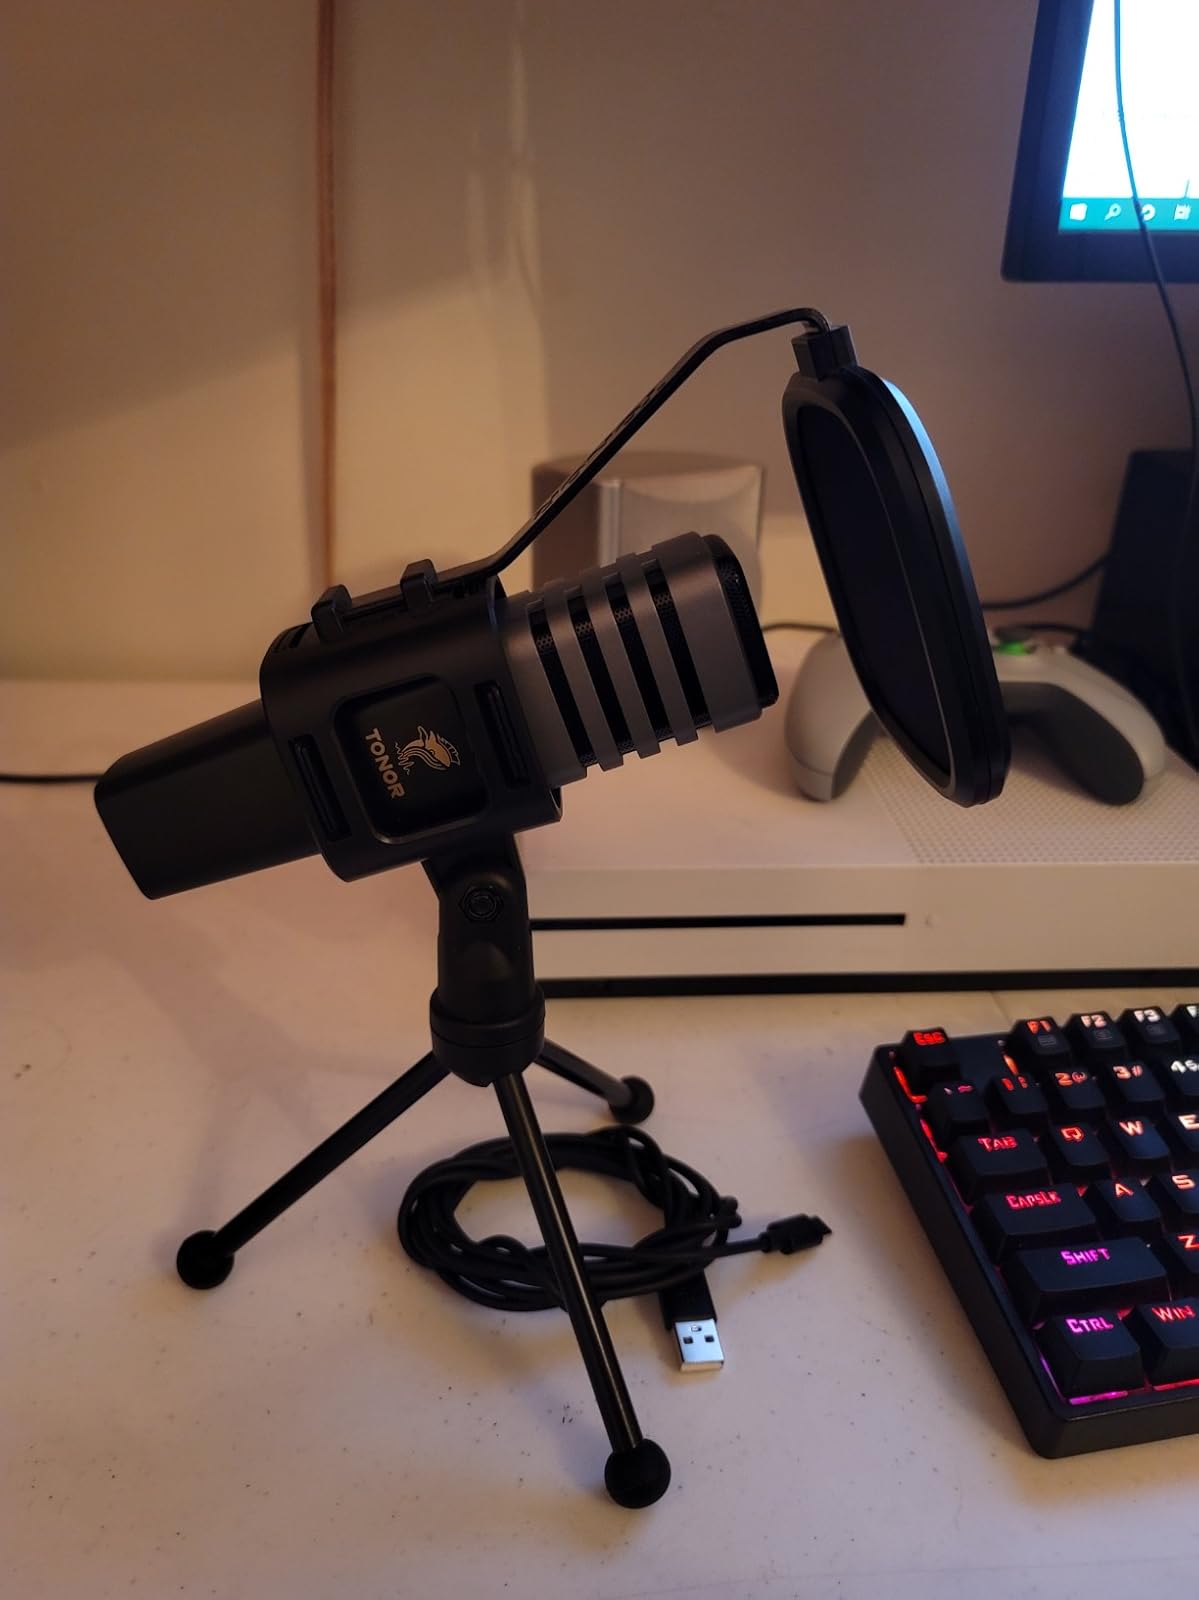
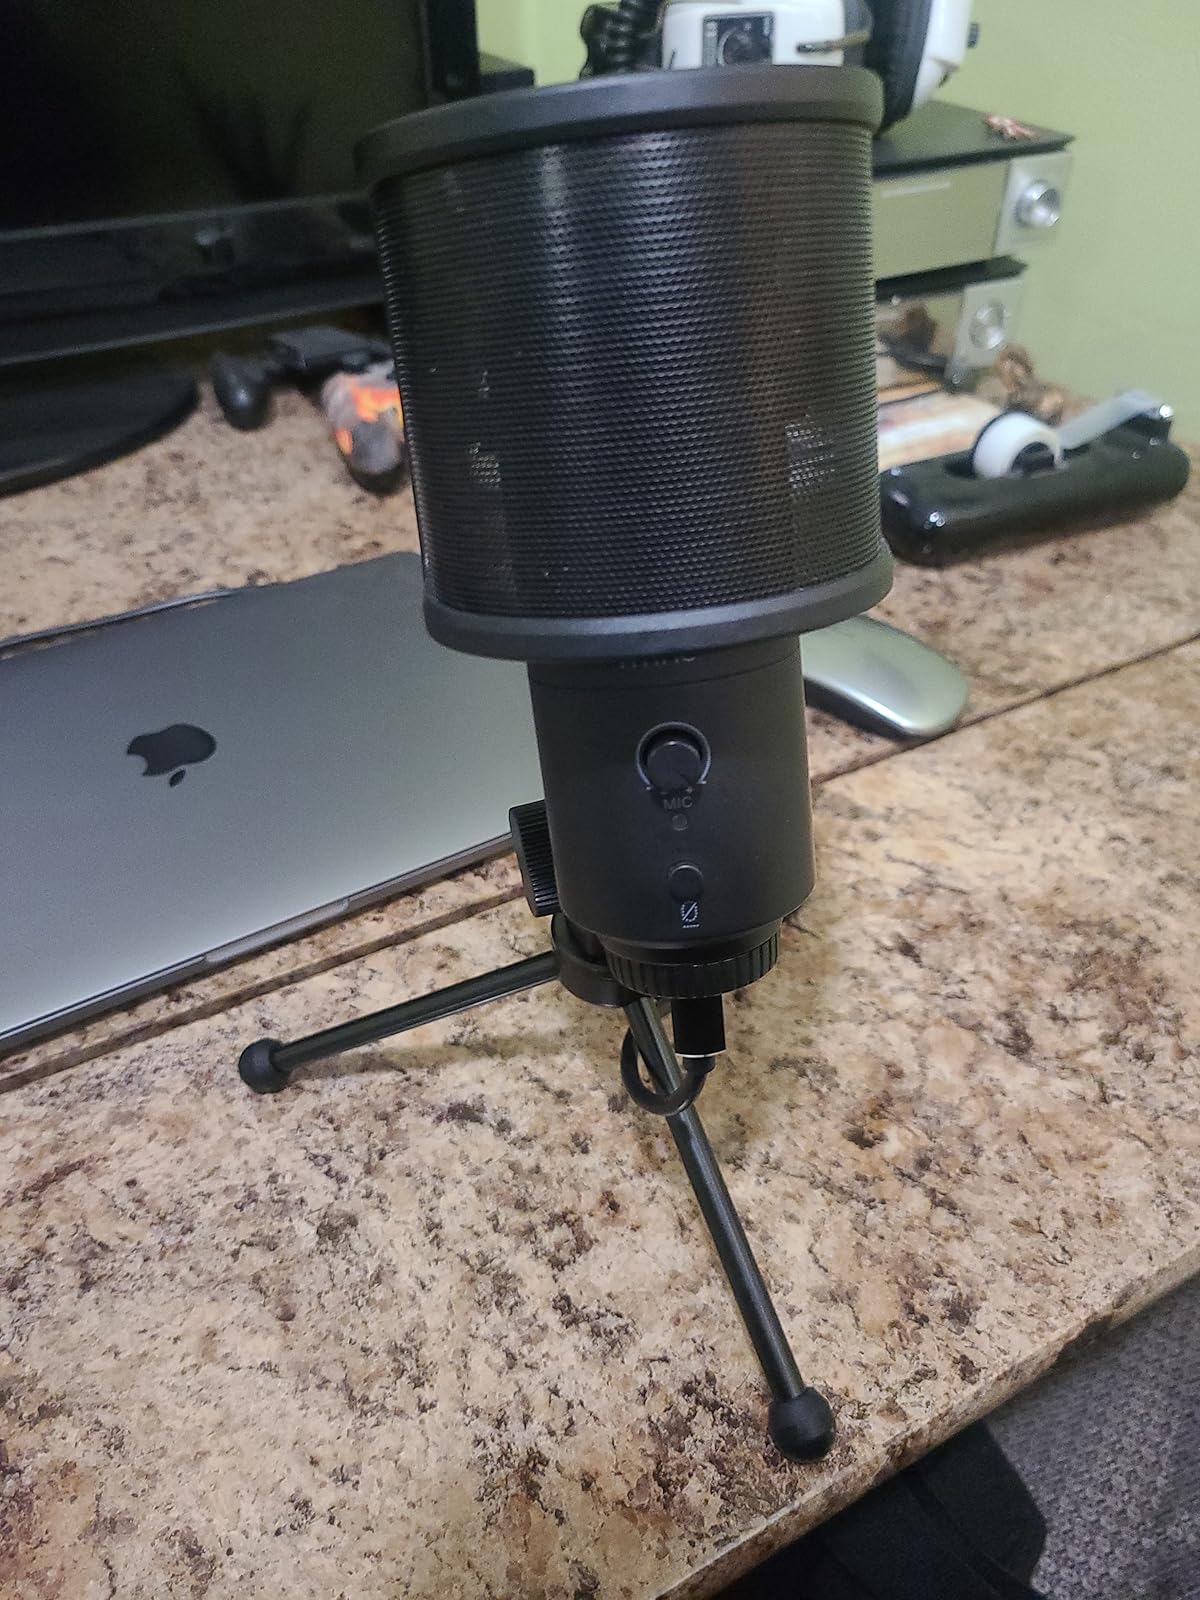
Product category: microphone
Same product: no